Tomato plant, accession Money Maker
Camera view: tilt-top (135 deg); turntable rotation: 270 degrees
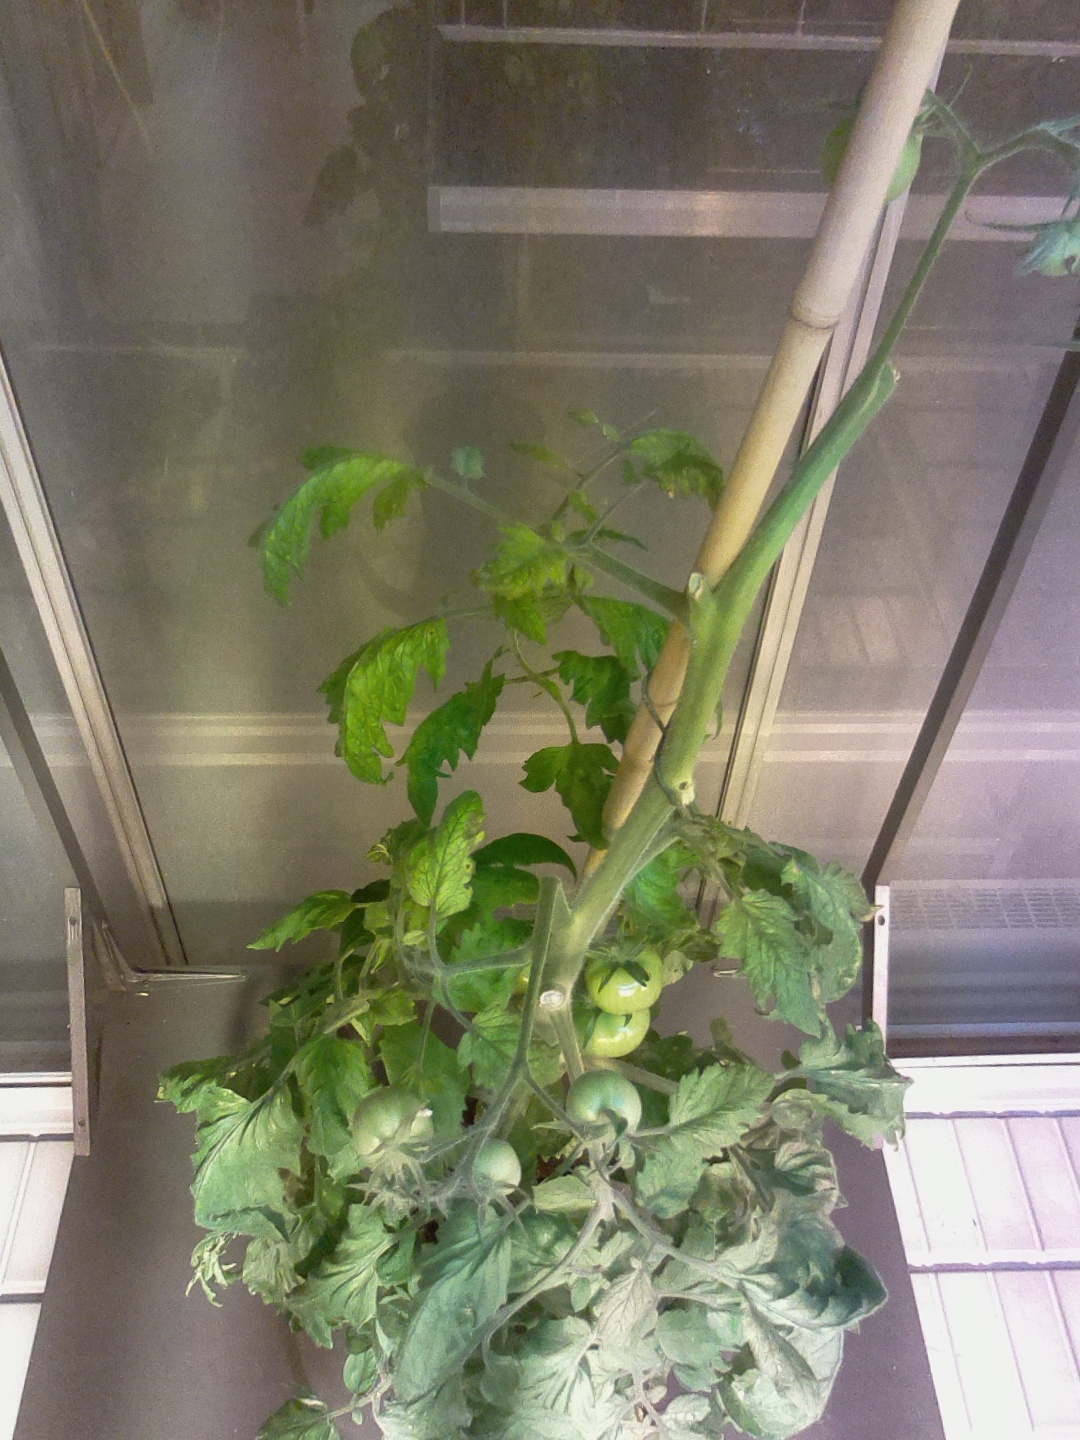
BBCH growth stage 77: 70%-80% of final fruit size